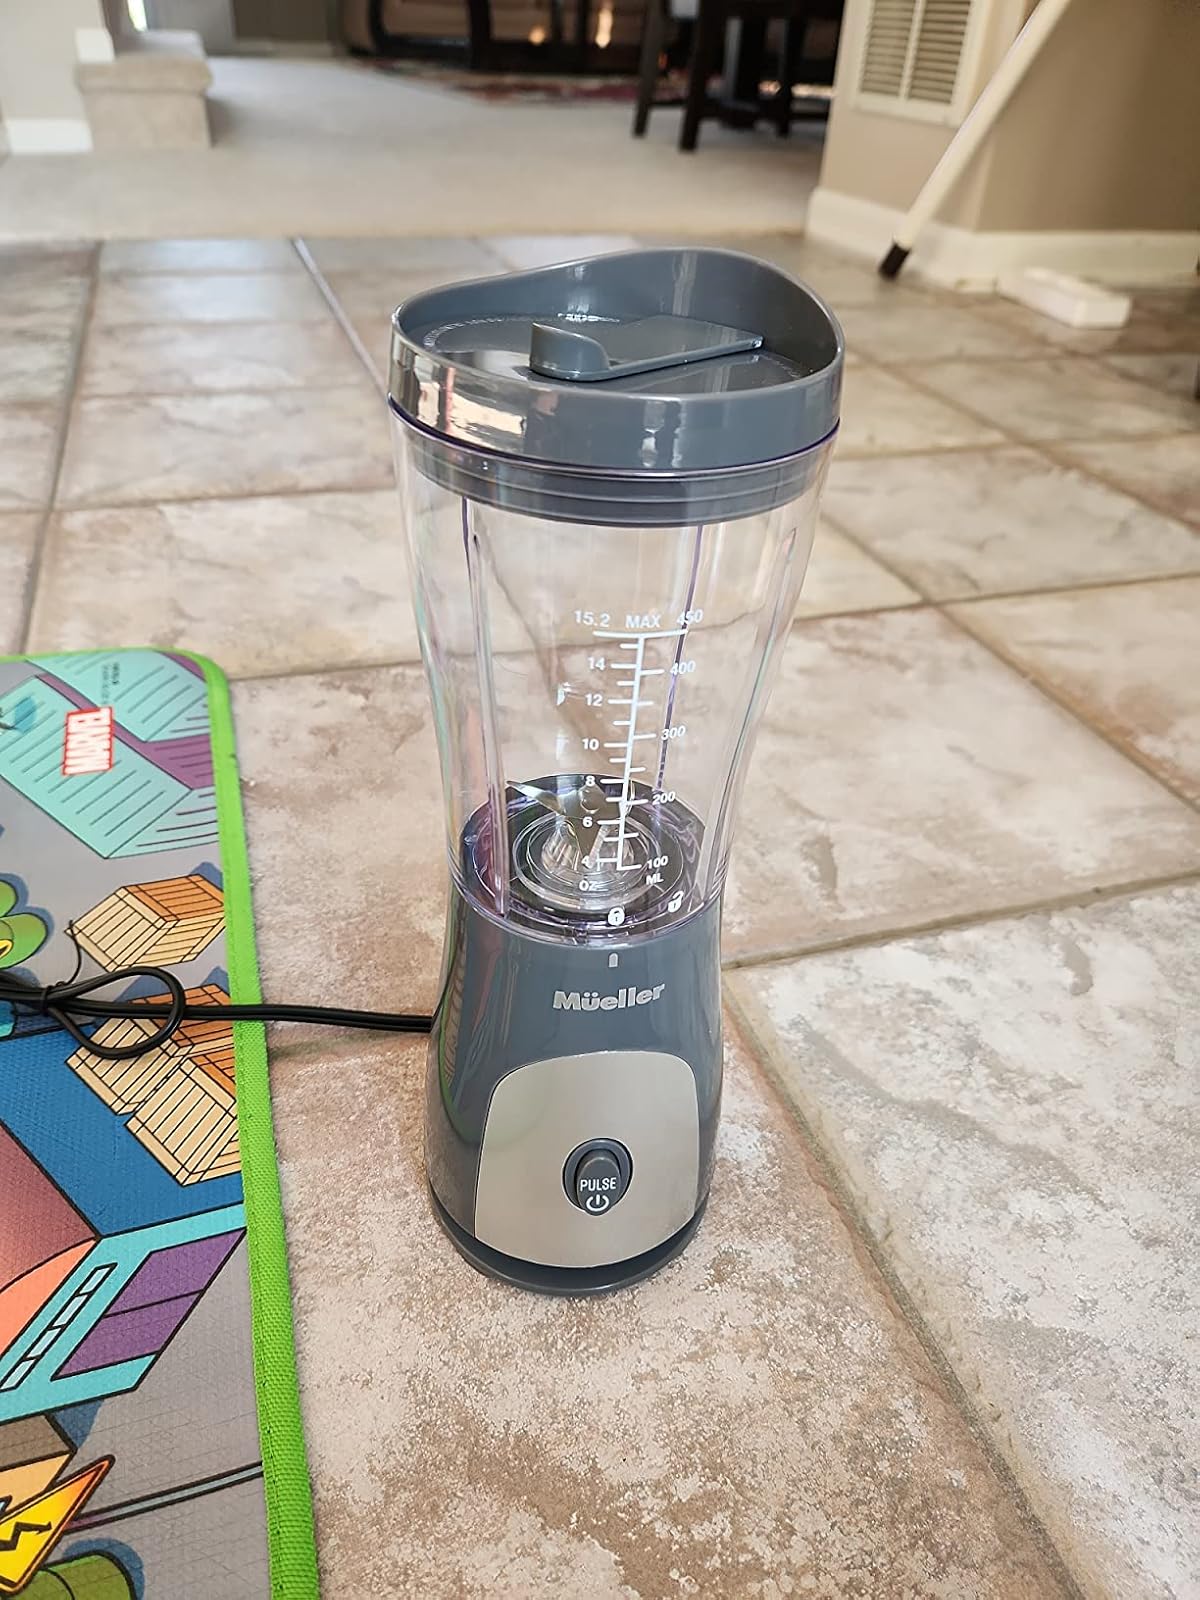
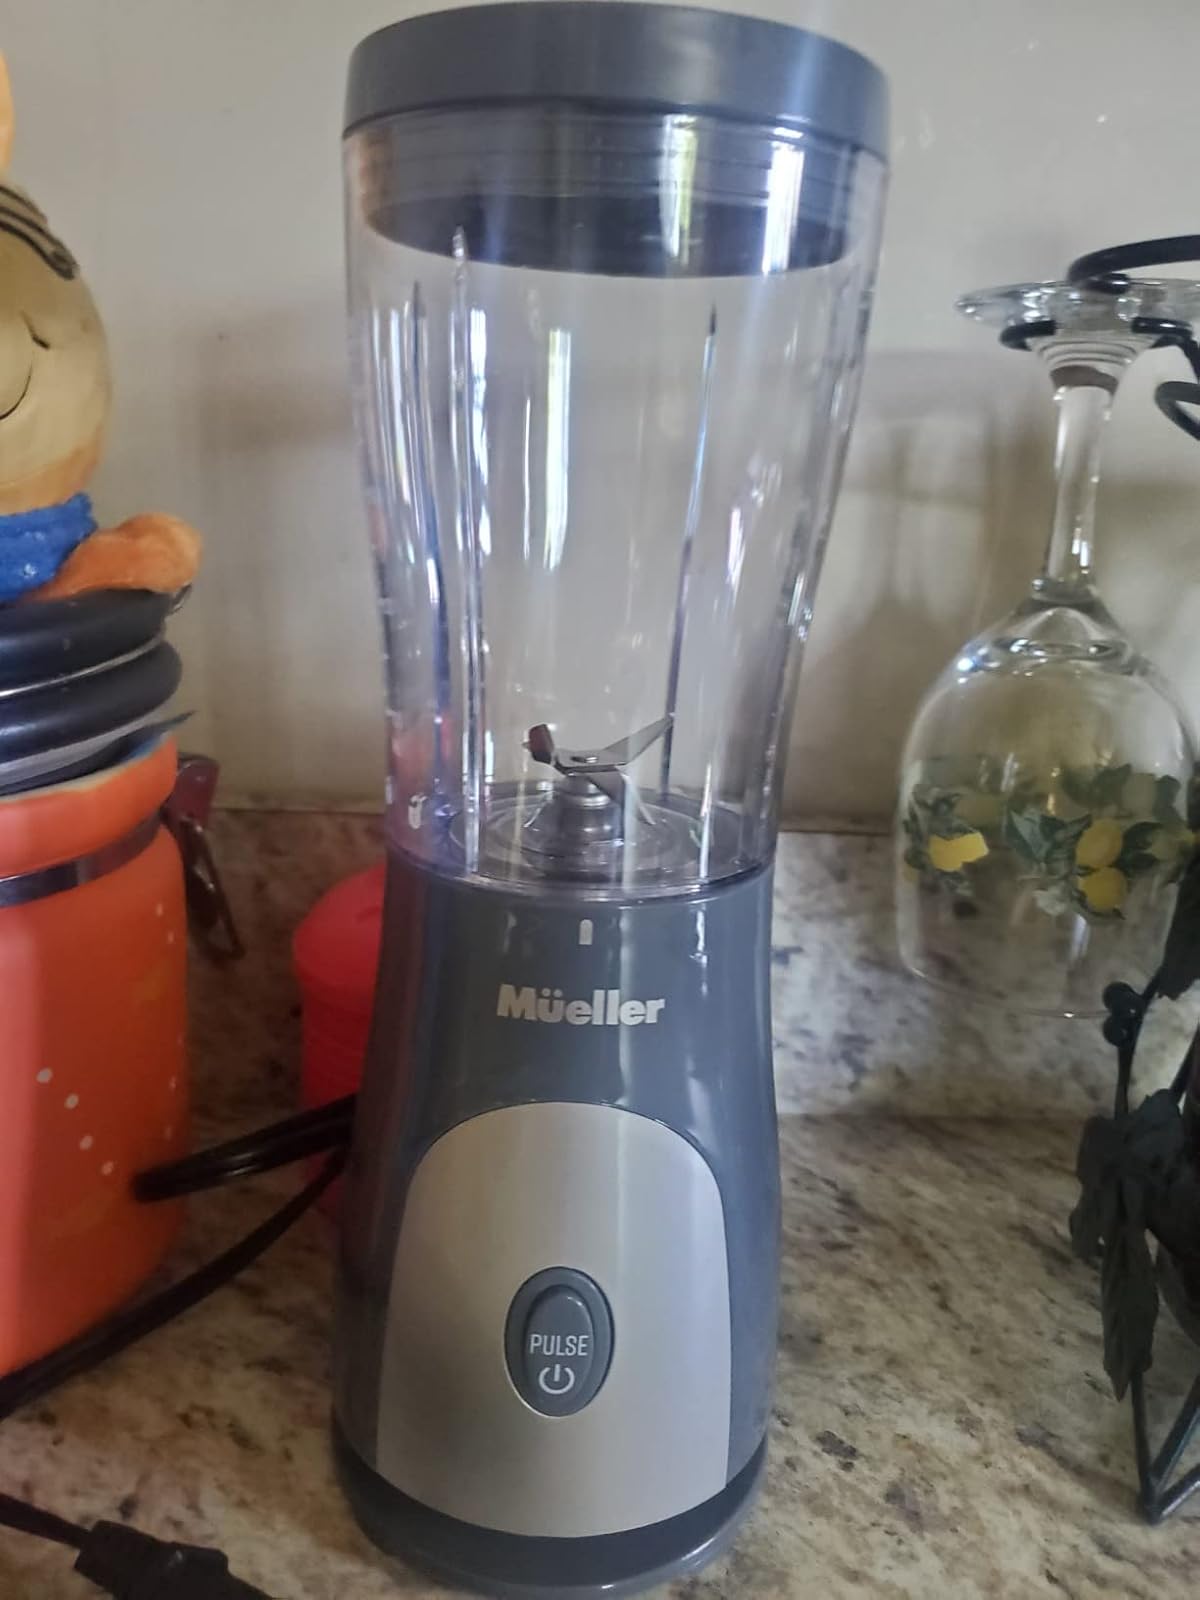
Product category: items_blender
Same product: yes